Fortune Playhouse

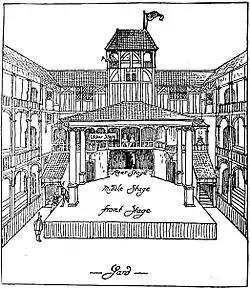
Reconstruction of the theatre, drawn by Walter Godfrey in 1911 based on the builder's contract

The Fortune Playhouse was an historic theatre in London. It was located between Whitecross Street and the modern Golden Lane, just outside the City of London. It was founded about 1600, and suppressed by the Puritan Parliament in 1642.